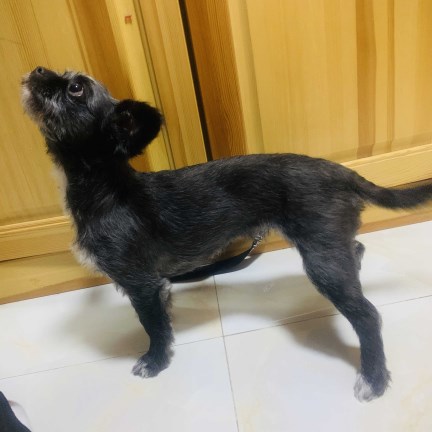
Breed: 3336-n000121-chinese_rural_dog